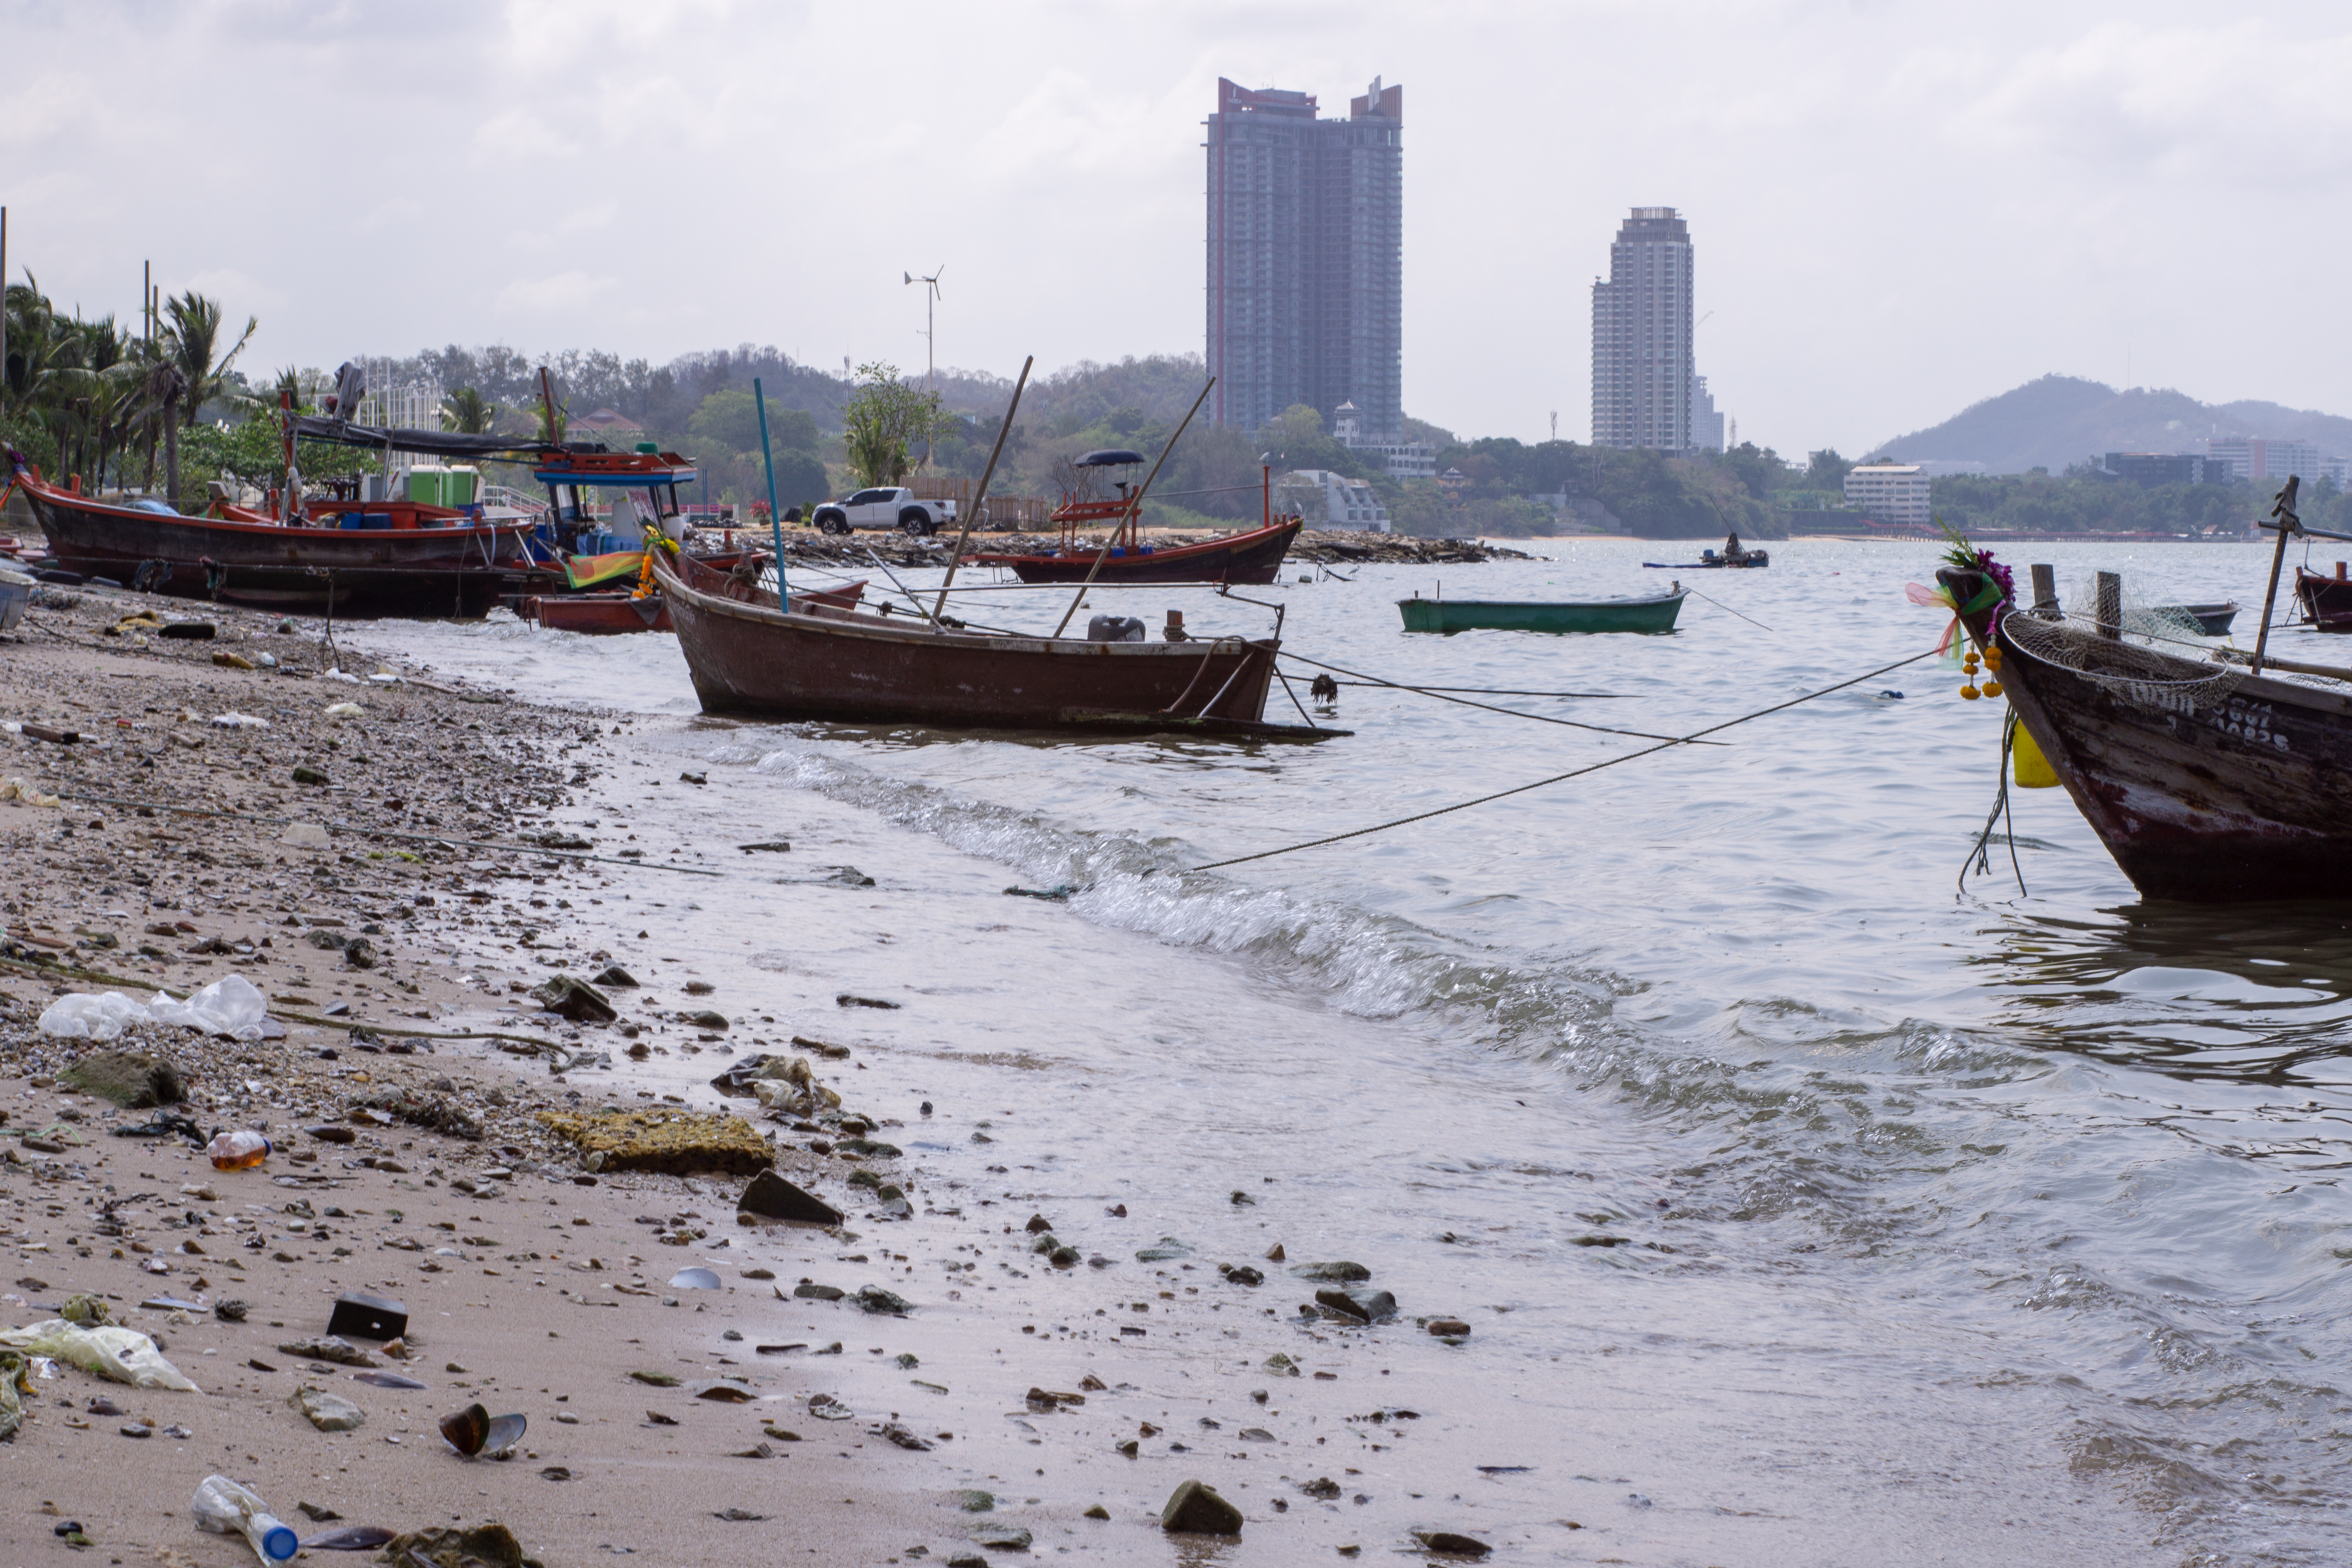
natural, water transportation, boat, vehicle, mode of transport, waterway, watercraft, fishing vessel, river, sea, coast, city